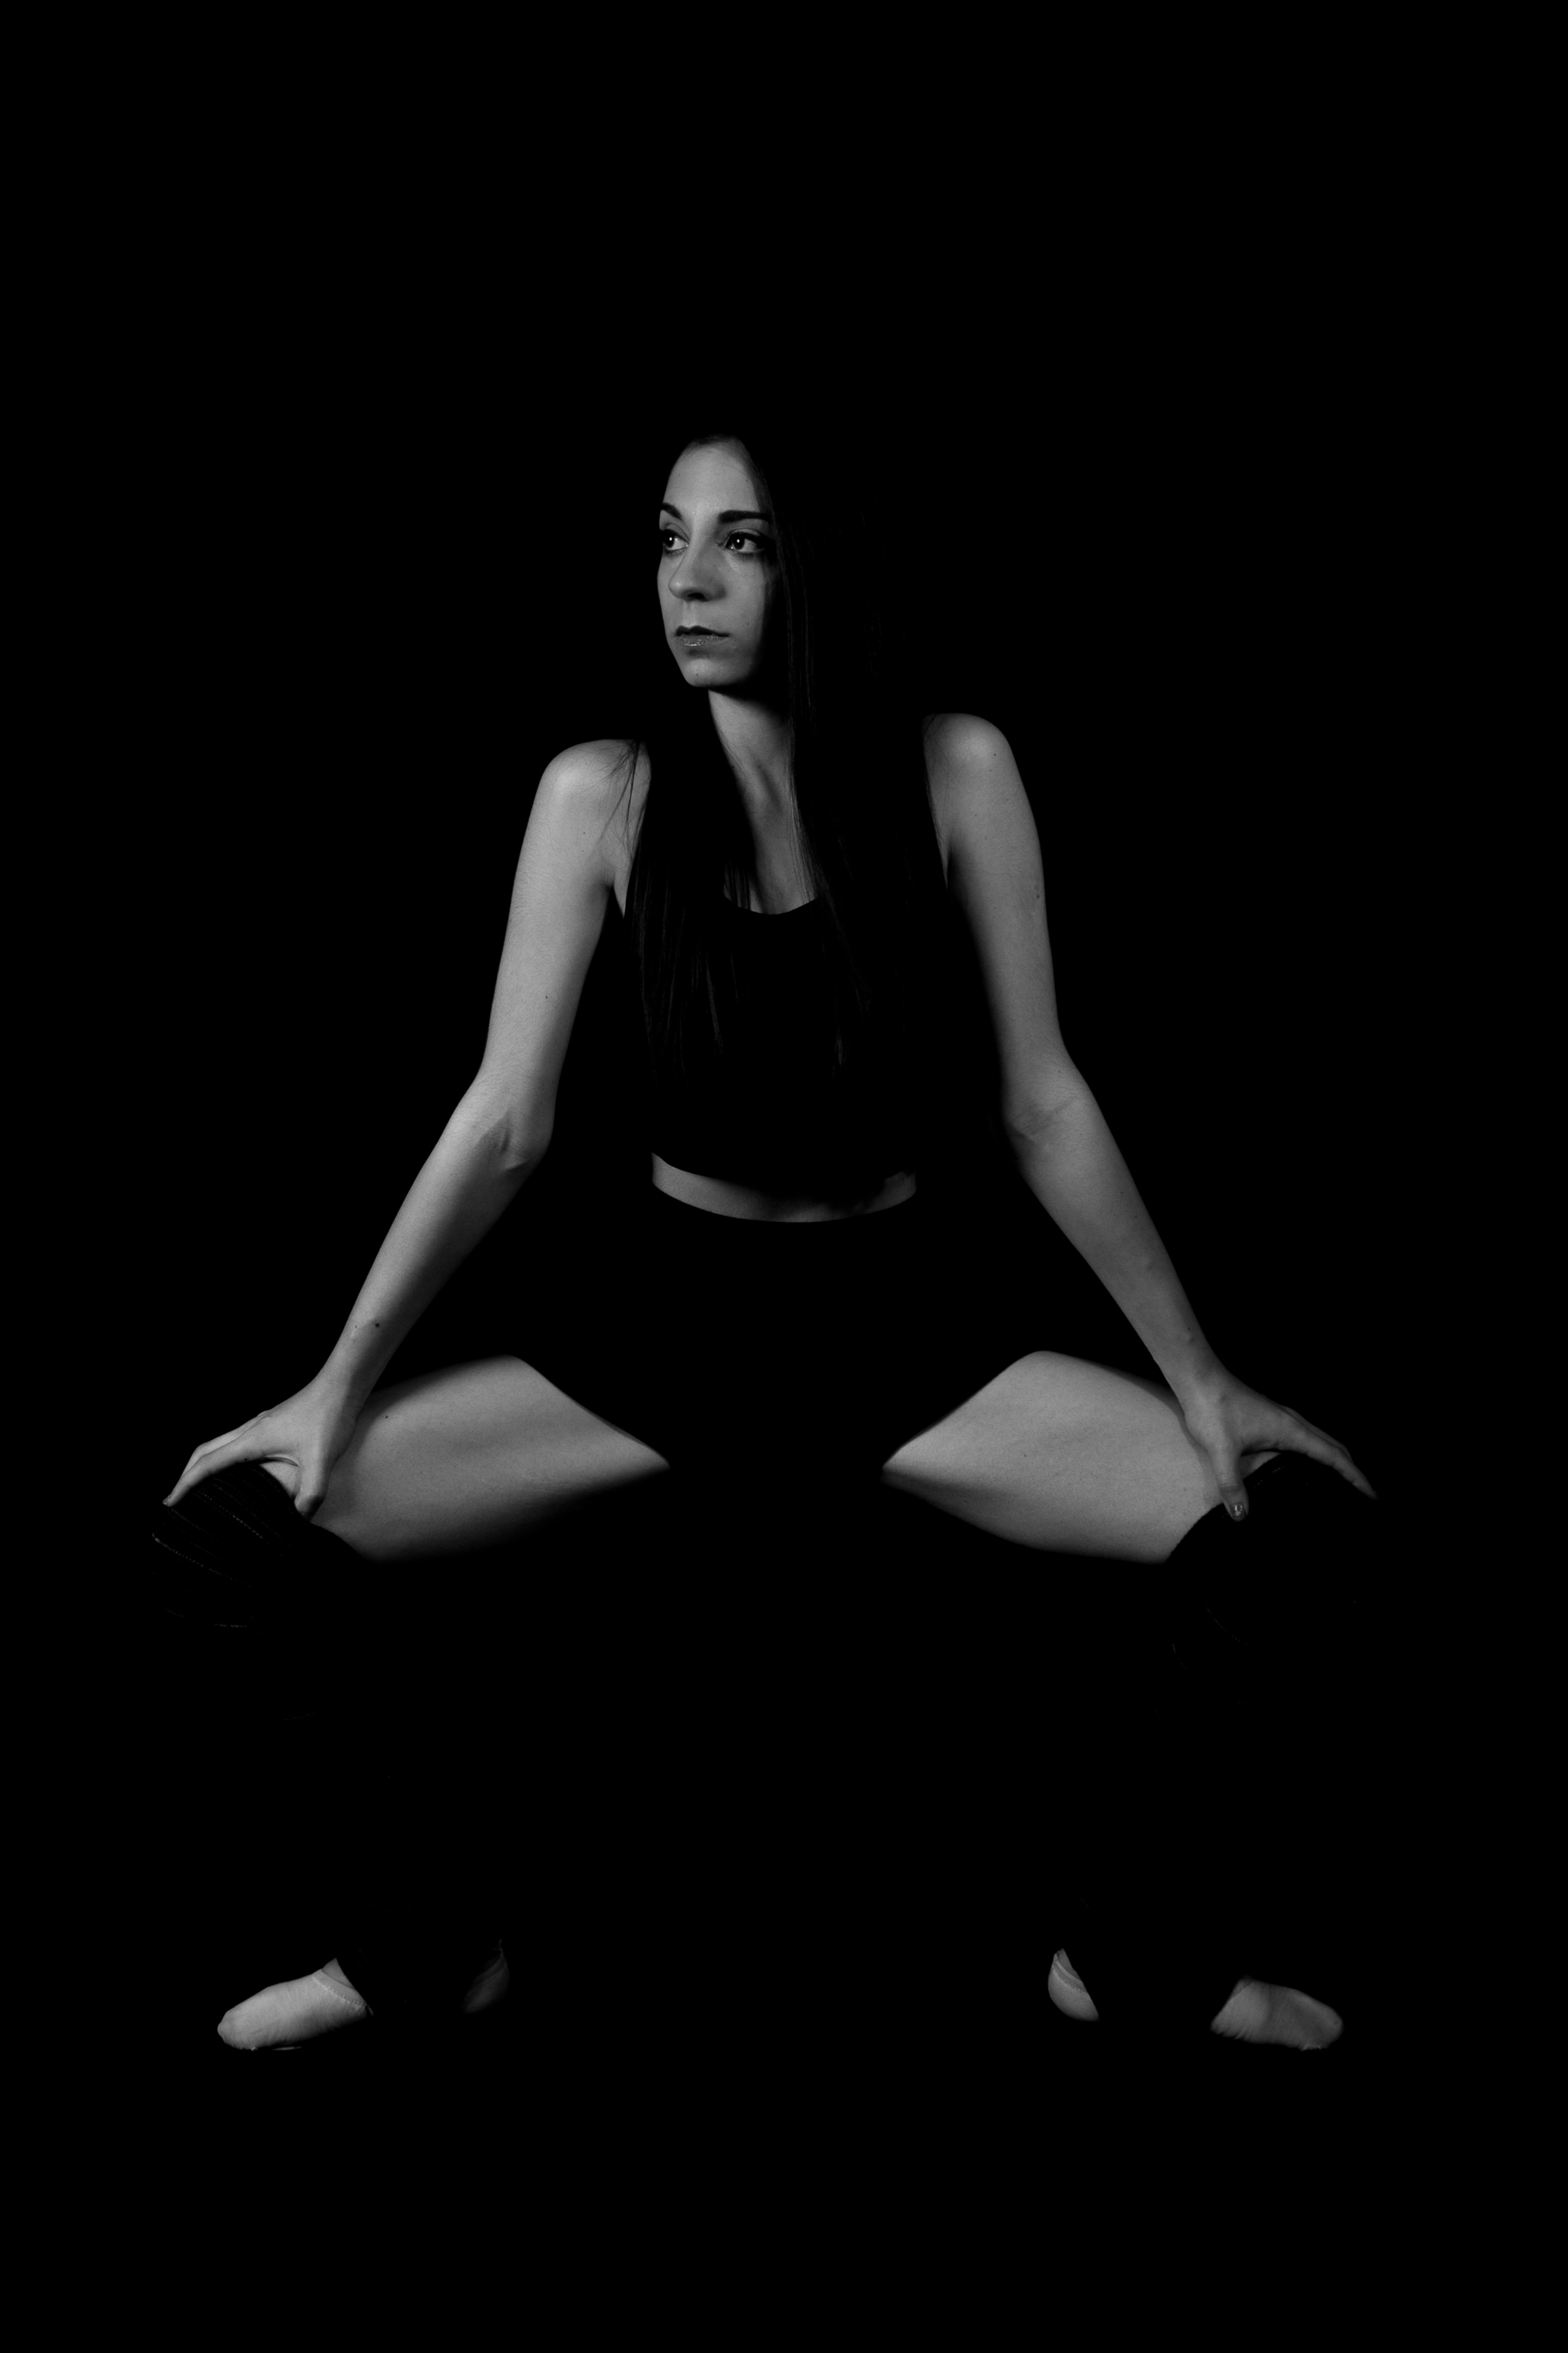
black and white, sitting, canon, darkness, black, monochrome, mariana, sports, canon6d, argentina, lowkey, rodrigoparedes, buenosaires, ar, 160378com, www160378com, canon24105, monochrome photography, human positions, modern dance, concert dance